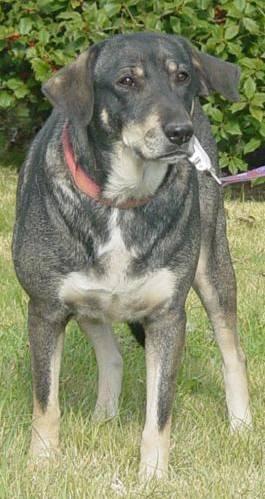
dog